John C. Handy

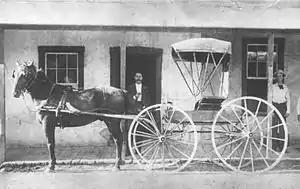
Dr. John C. Handy in front of his Tucson office.

On January 31, 1884, he and his father-in-law William Fisher Scott joined 58 other Tucson pioneers and formed the Society of Arizona Pioneers, and two years later he was elected president of the group. He also developed a reputation for his fiery, violent temper. In 1886 the regents of the University of Arizona appointed him as the first chancellor. He was very interested in helping plan the university's first building but soon got into arguments with the regents about its design. He refused to attend any more regent meetings and after only six months he was removed from his office.